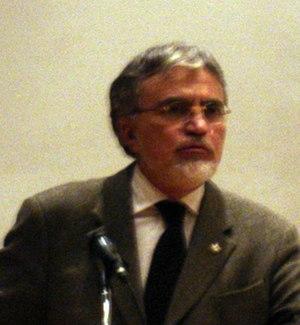
Fariborz Sahba, né en 1948 à Mashhad, est un architecte irano-canadien, vivant actuellement entre le Canada et les États-Unis.